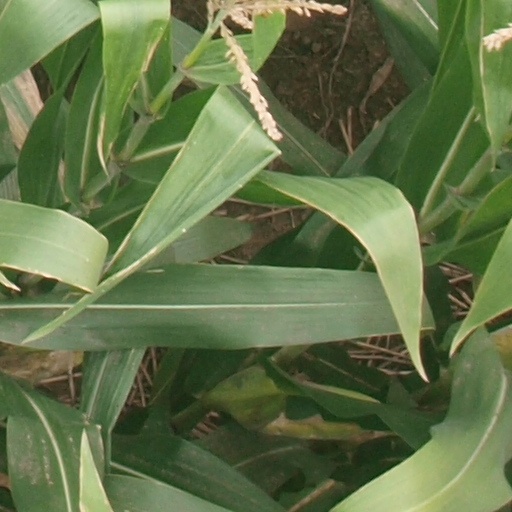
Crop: maize; corn